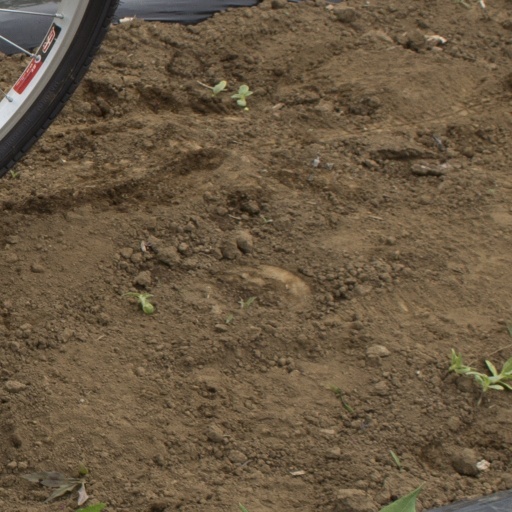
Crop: Jerusalem artichoke